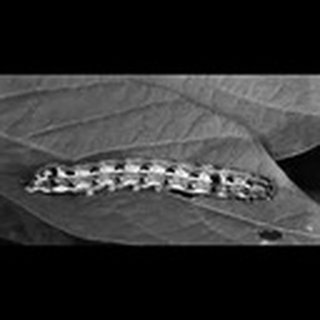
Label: cotton_army_worm